New York Rangers

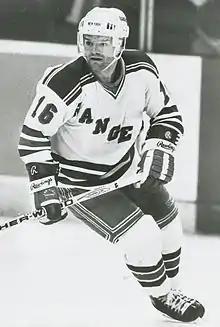
Marcel Dionne, who signed with Rangers in the 1986 off-season, in 1987

The Rangers stayed competitive through the 1980s and early 1990s, making the playoffs each year. In the 1986 Stanley Cup playoffs, the Rangers, behind the play of rookie goaltender John Vanbiesbrouck, upended the Patrick Division-winning Flyers in five games followed by a six-game win over the Washington Capitals in the Patrick Division finals. Montreal, however, disposed of the Rangers in the Wales Conference finals behind a rookie goaltender of their own, Patrick Roy. For the 1986–87 season, the team acquired superstar center Marcel Dionne after almost 12 years with the Los Angeles Kings. In 1988, while a Ranger, Dionne moved into third place in NHL career goals scored. Dionne spent nine games in the minors before retiring during the 1988–89 season.